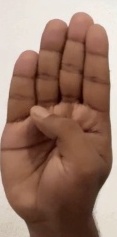
ASL sign: B